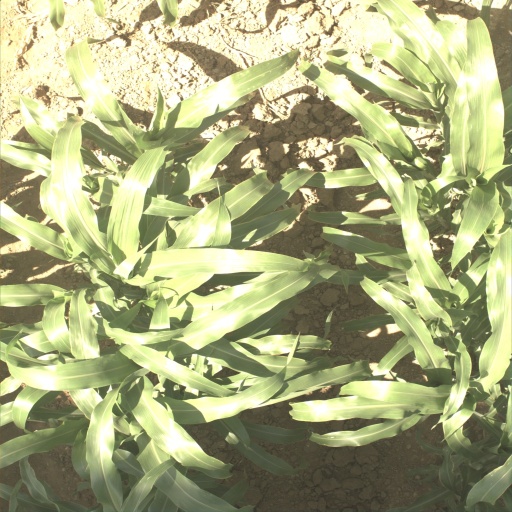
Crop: sorghum